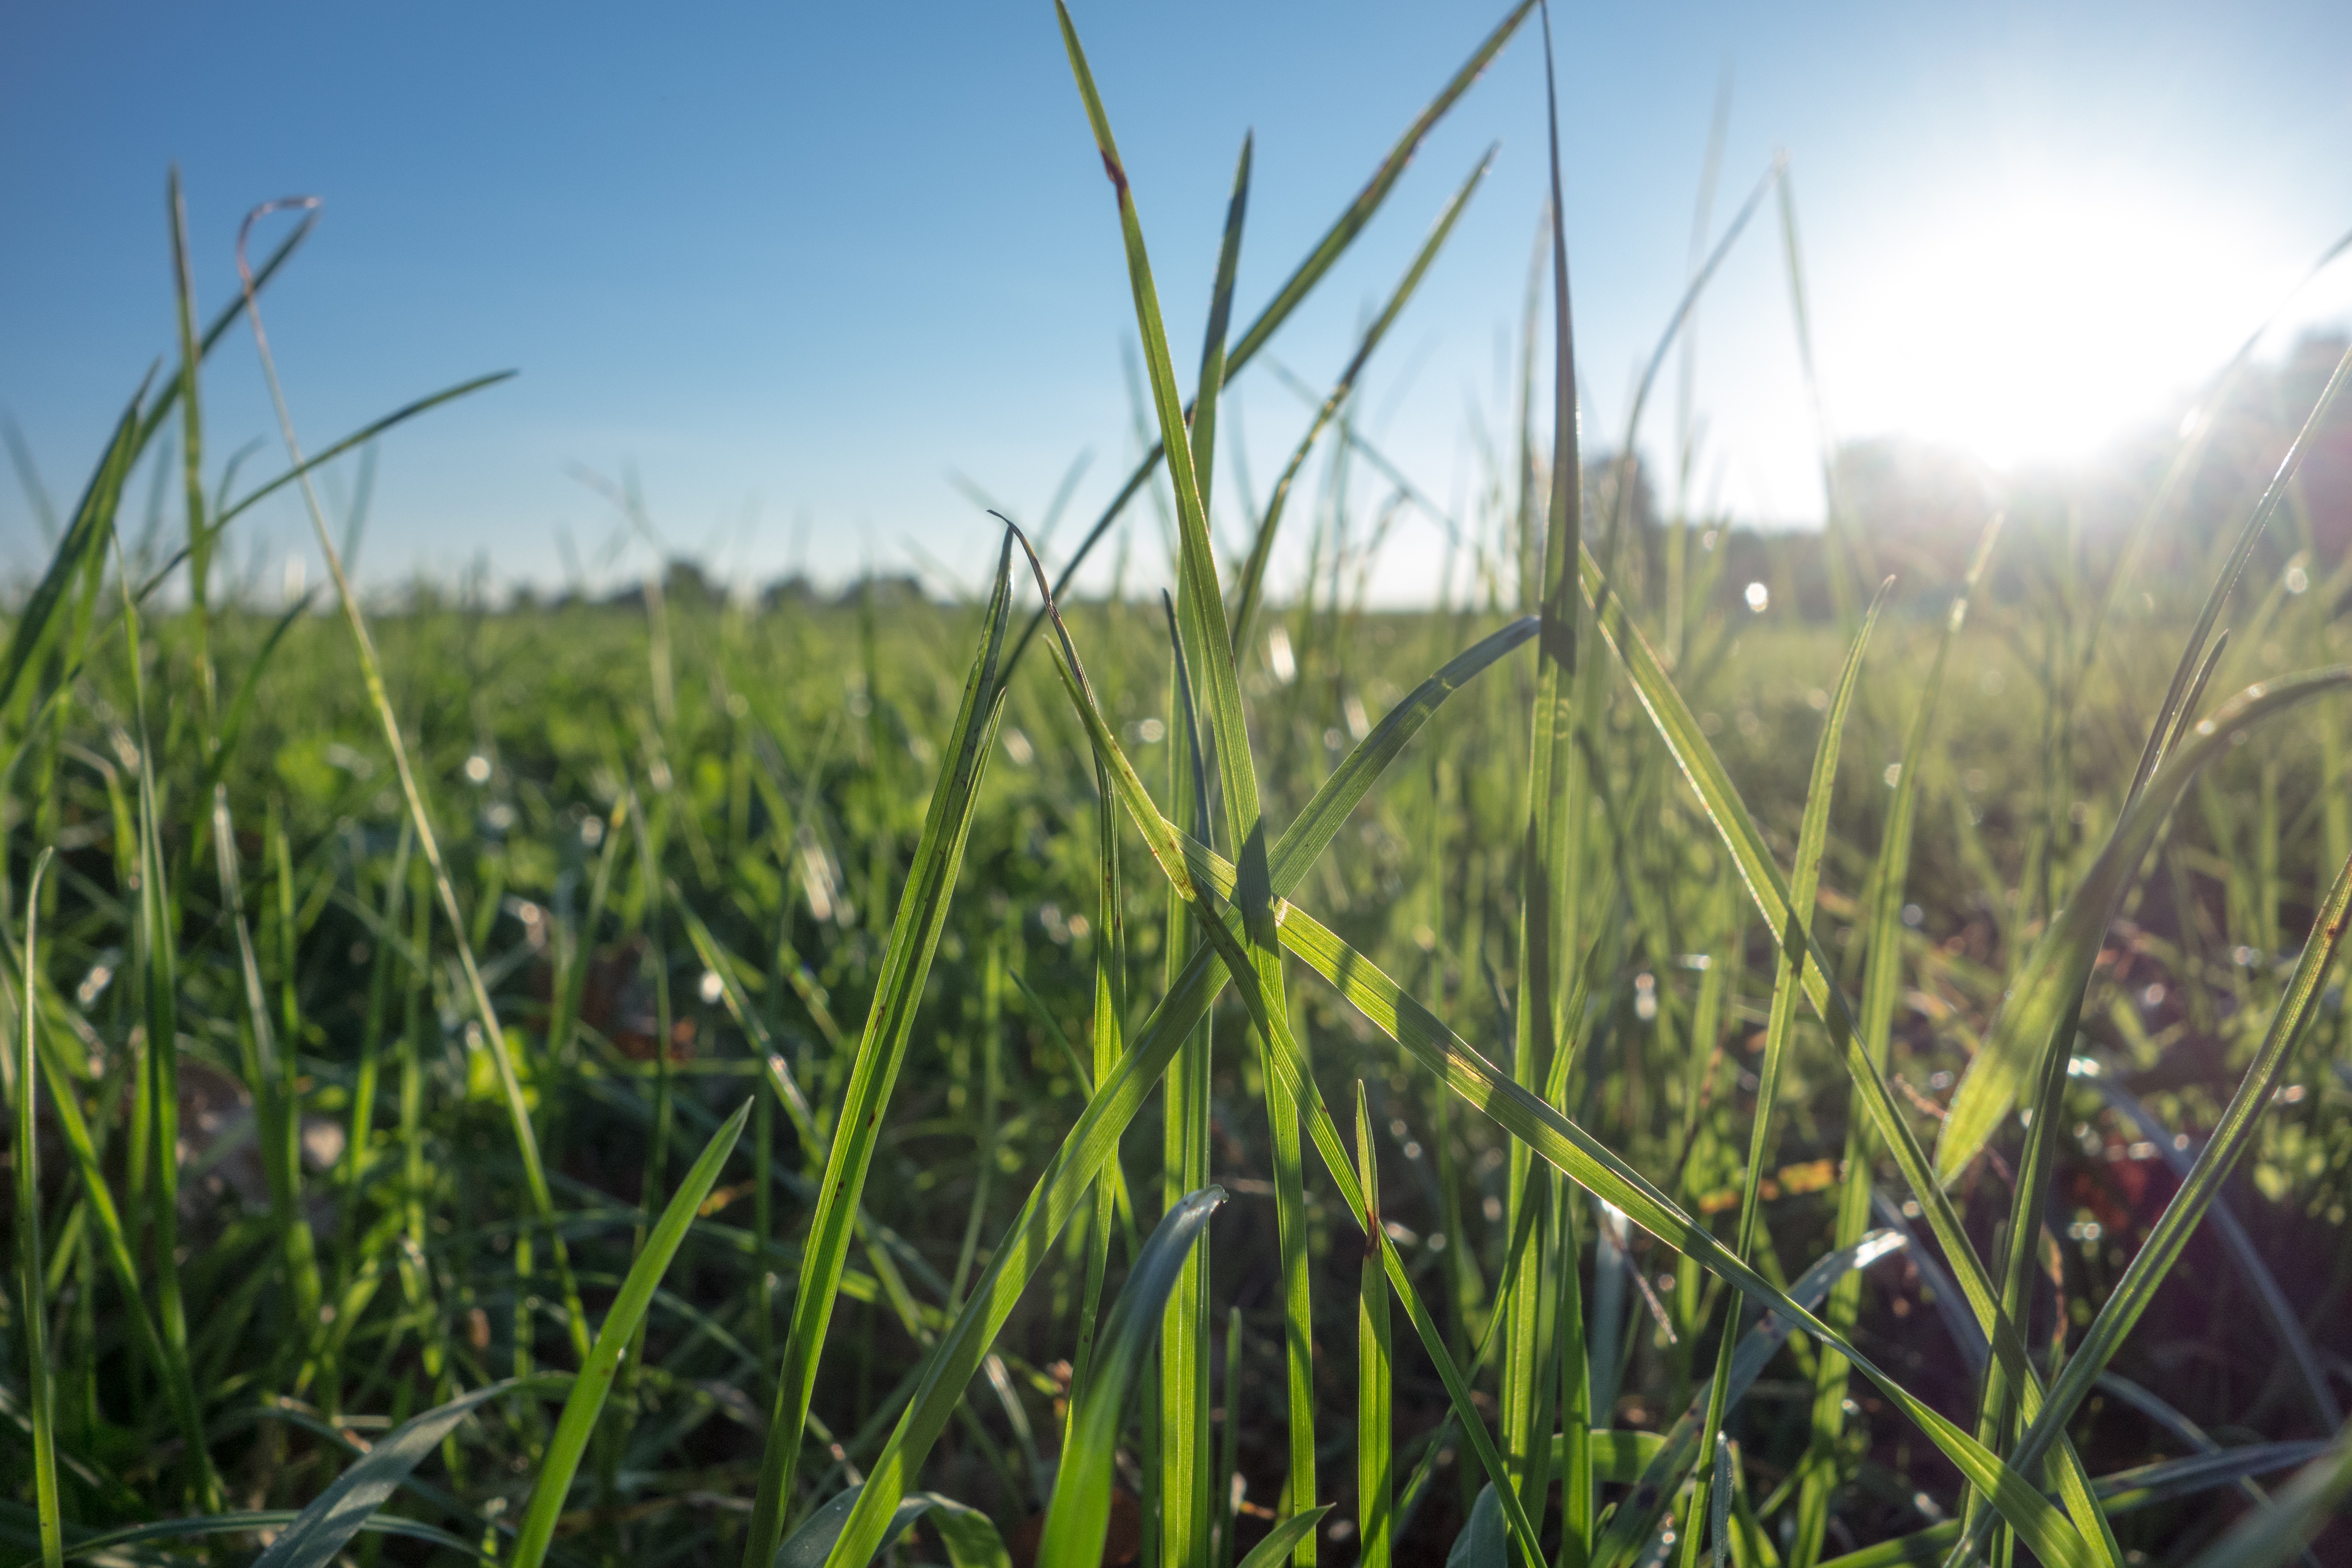
nature, grass, plant, sky, sun, field, lawn, meadow, prairie, sunlight, flower, food, green, crop, pasture, agriculture, blade of grass, grassland, wetland, habitat, ecosystem, grasses, back light, rural area, paddy field, grass family, phragmites